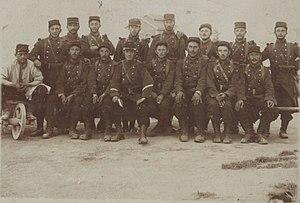
360éme regiment 1914-18
Le 360ᵉ régiment d'infanterie est un régiment d'infanterie de l'Armée de terre française constitué en 1914 avec les bataillons de réserve du 160ᵉ régiment d'infanterie.